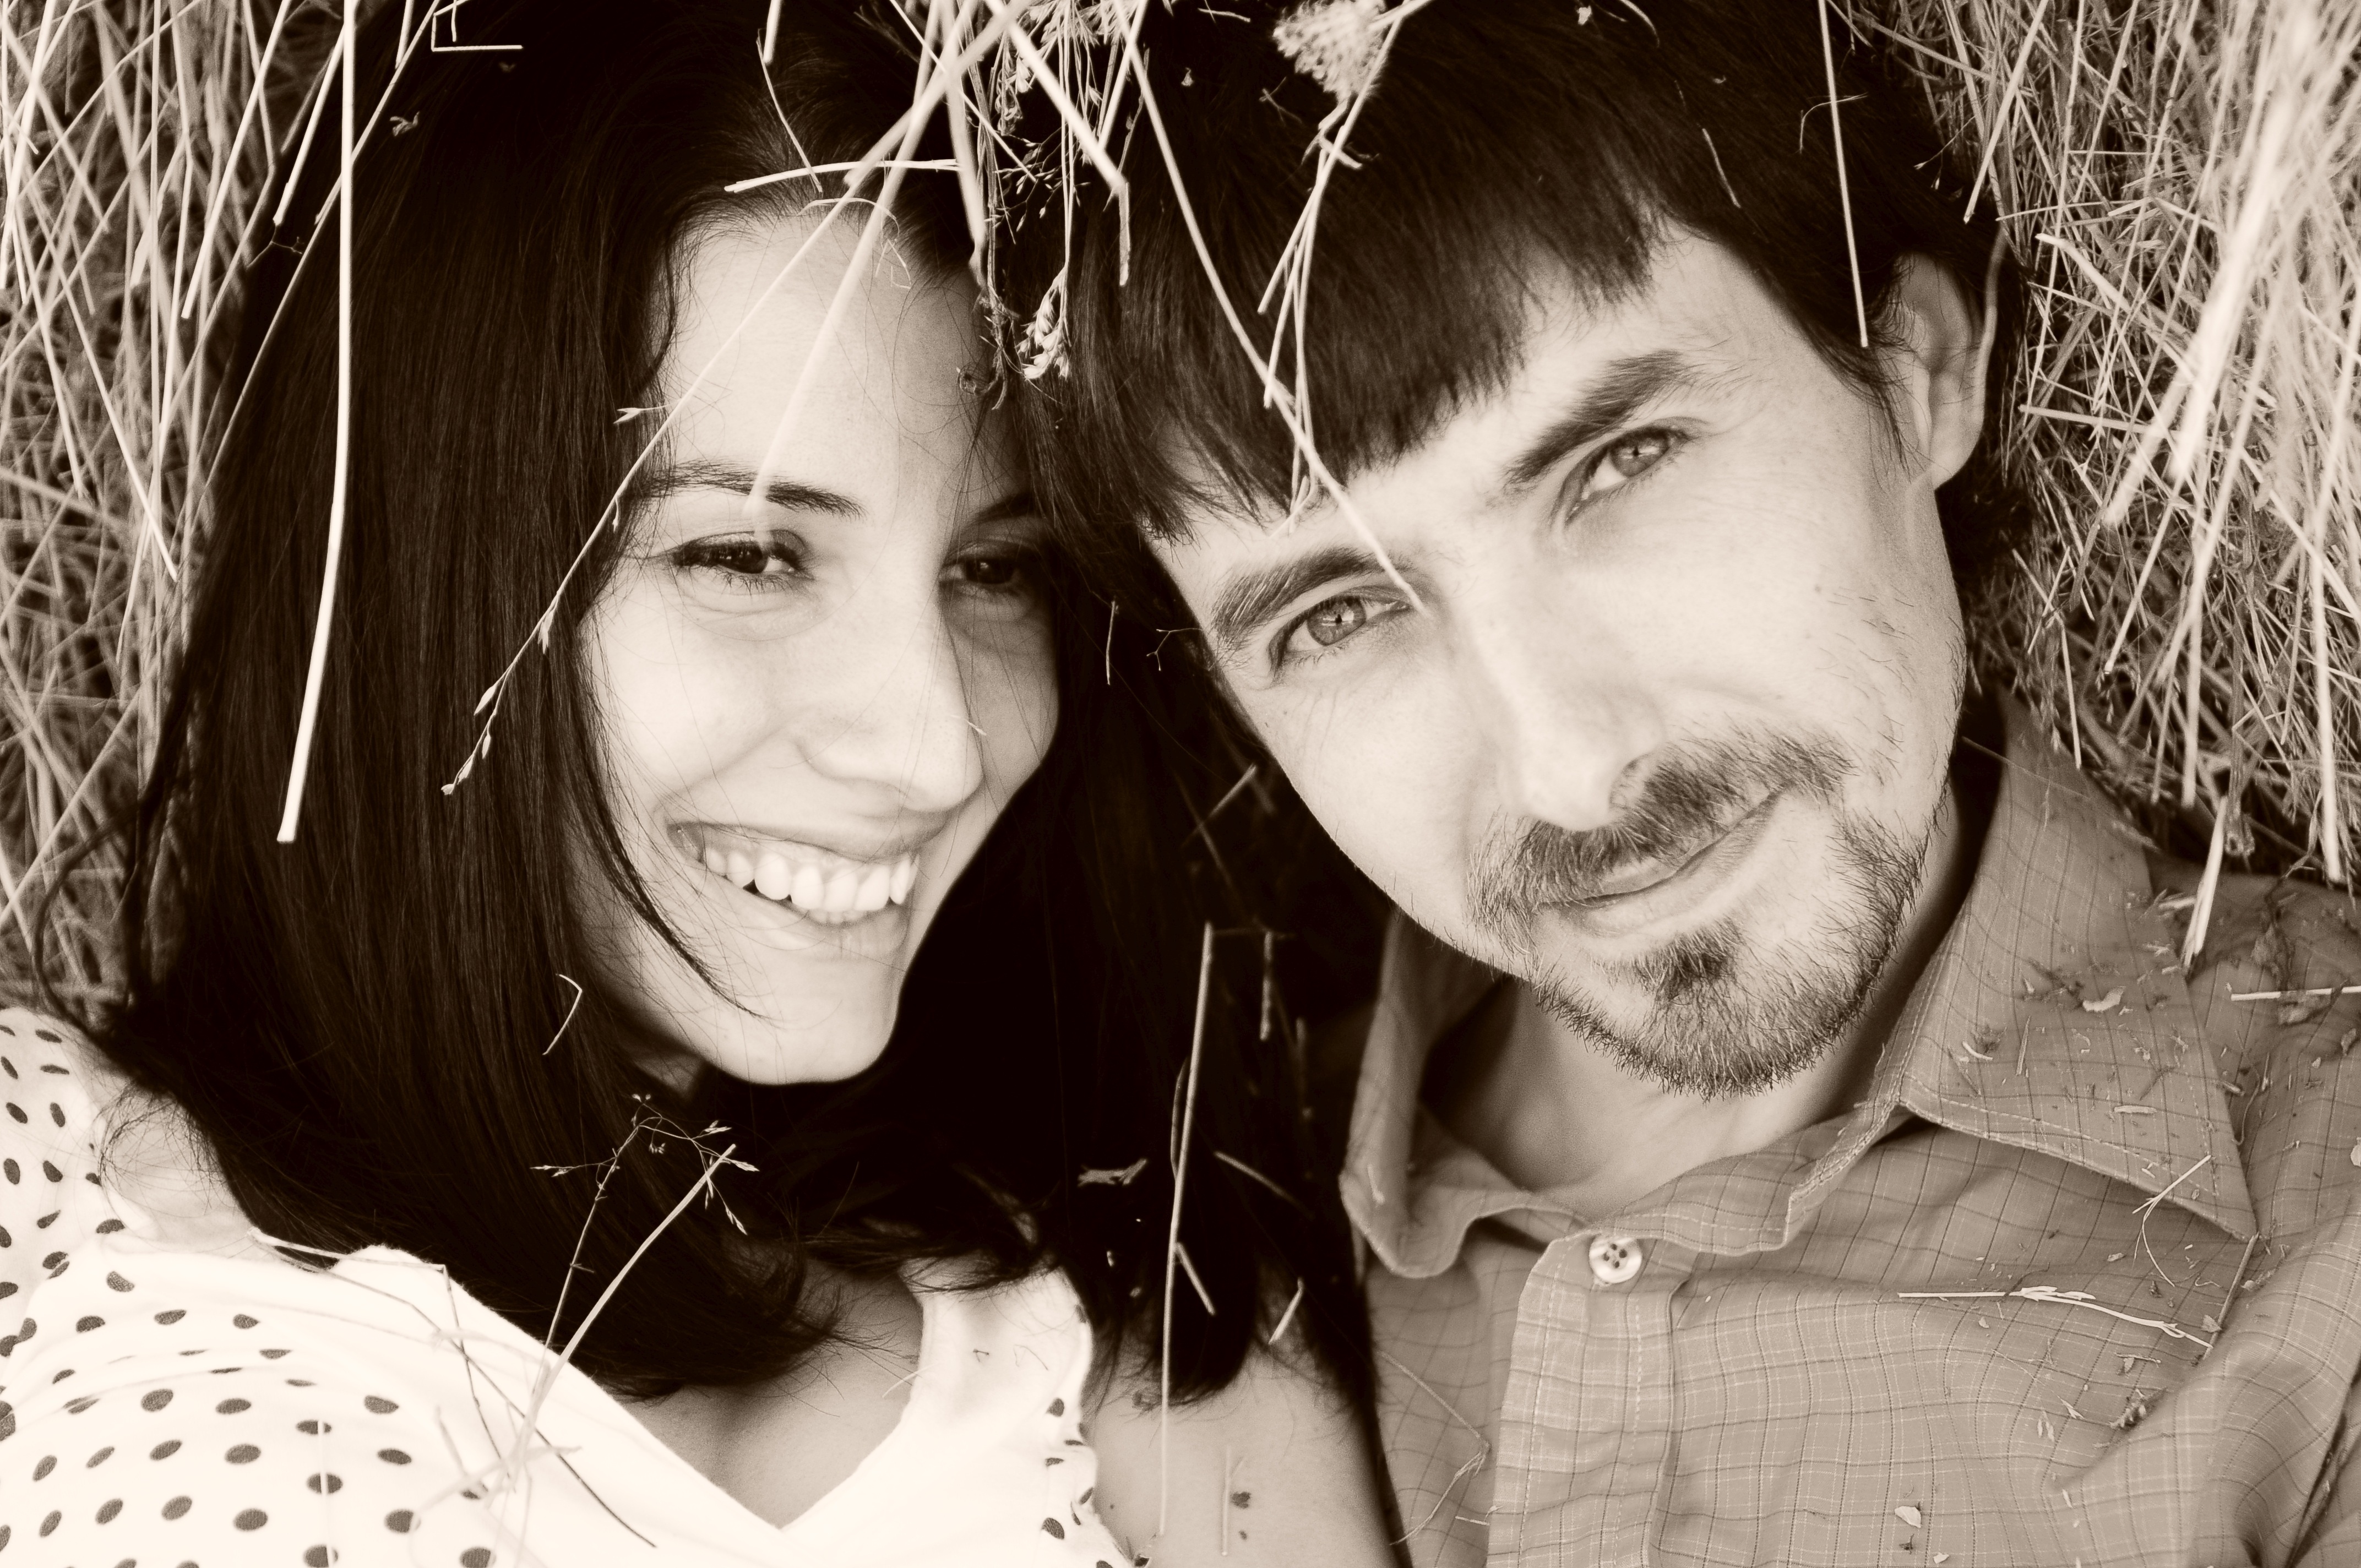
man, person, black and white, people, woman, white, photography, male, female, portrait, couple, black, monochrome, haystack, smiling, smile, laughing, happy, photograph, emotion, monochrome photography, portrait photography